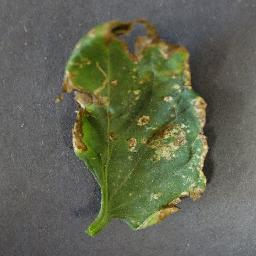
Label: Tomato___Bacterial_spot